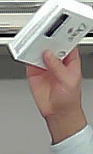
Product: dove_soap